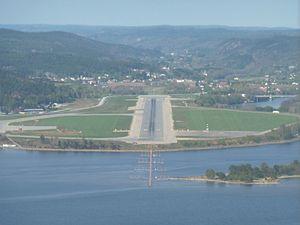
L'aéroport de Kristiansand Kjevik est un aéroport international desservant la ville de Kristiansand, dans le sud de la Norvège. L'aéroport est situé à Tveit, à 16 kilomètres du centre-ville. Géré par l'entreprise publique Avinor, c'est le seul aéroport de l'Agder ayant une activité régulière. Kjevik dispose d'une piste orientée 04/22 de 2 035 mètres de long, et a accueilli 1 065 615 passagers en 2013. L'aéroport accueille les compagnies aériennes Scandinavian Airlines, Norwegian Air Shuttle, Widerøe, KLM Cityhopper et Wizz Air. La Force aérienne royale norvégienne dispose d'un centre d'entrainement sur le site.